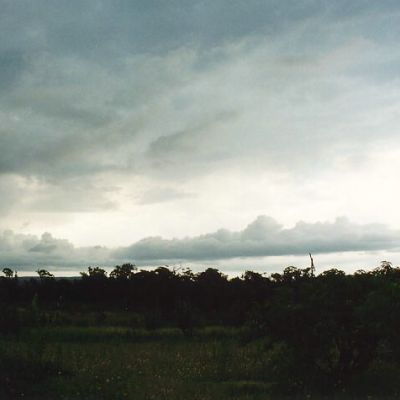
Cloud type: Stratocumulus (Sc)